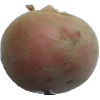
Label: Potato Red 1